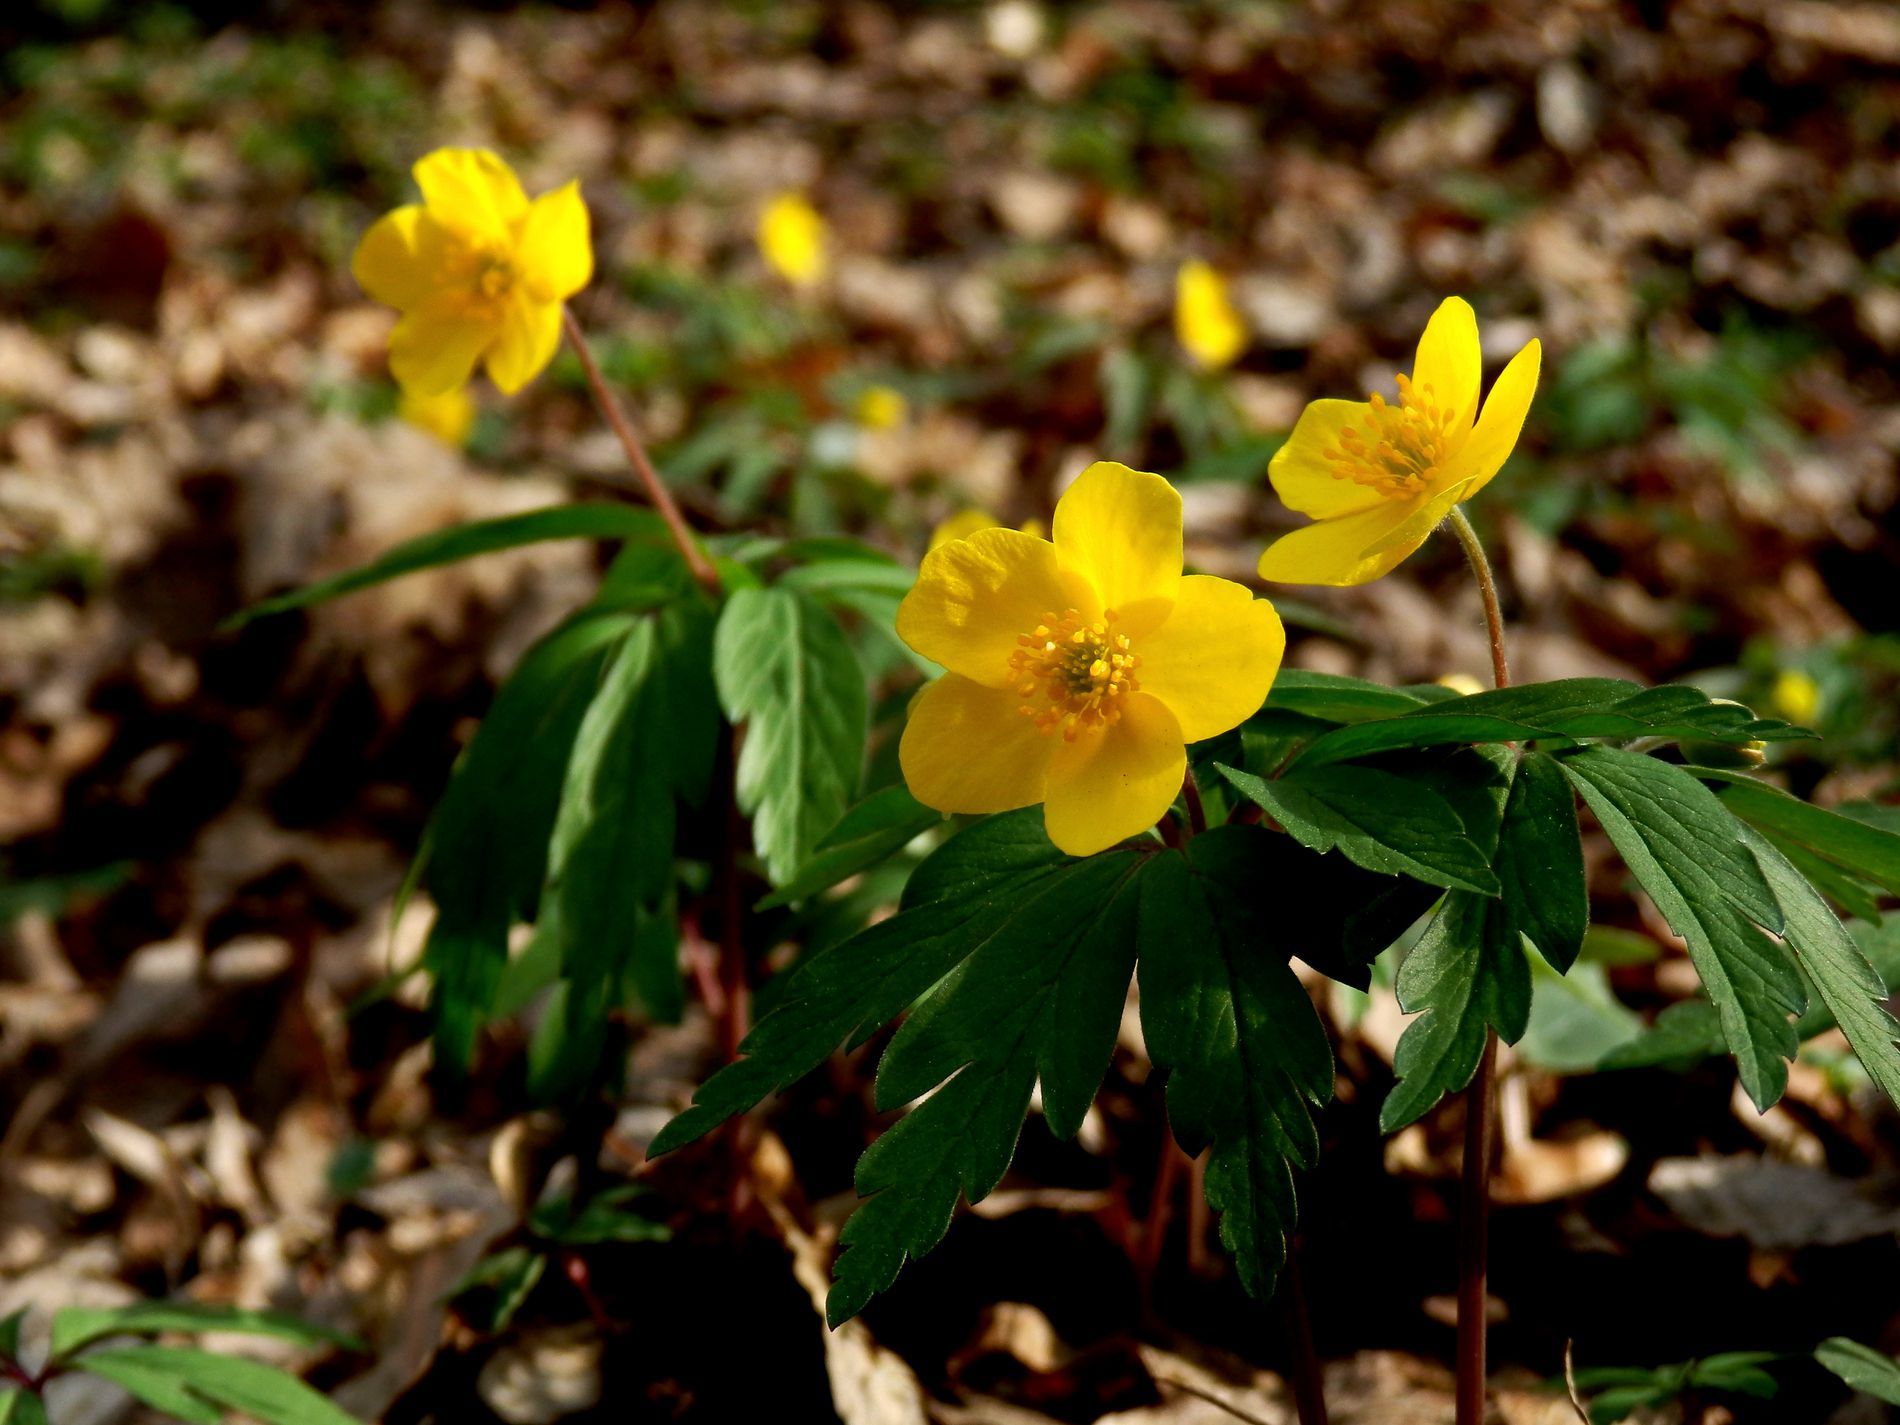
Anemonoides ranunculoides flowers
Three Anemonoides ranunculoides flowers in a garden with a blurry garden background in natural daylight.
A landscape photo captured by a close-up zoom-in view focused on Anemonoides ranunculoides flowers in a blurry garden background with a yellow, green, and brown color palette for the scene. It inspires happiness and joy.
Labels: Anemone, Flower, Plant, Geranium, Leaf, Pollen, Rose, Acanthaceae, Petal, Daffodil, Daisy, Anemonoides ranunculoides flower, blurry garden background